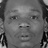
Emotion: neutral